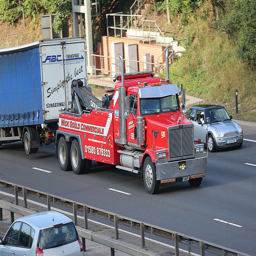
A red truck with a blue trailer being towed behind it.
A truck is pulling another truck down the road.
A red towtruck is towing a semi tractor on the road.
a red truck hauling a truck behind it on a highway
A tow truck pulls a trailer through traffic.